Bapaume

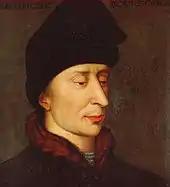
Jean the Fearless

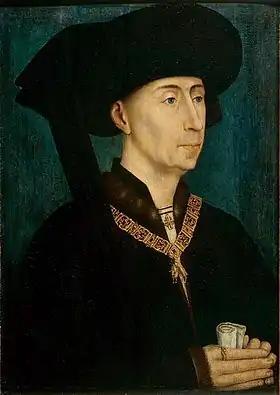
Philip the Good

Bapaume was under the control of the Dukes of Burgundy from 1383 to 1494 and it was in this city that John the Fearless took refuge after the assassination of the Duke of Orléans in 1407. It was also at Bapaume that he reunited his army to reenter the campaign on 30 January 1414. In July 1414 the King of France laid siege to Bapaume: John's garrison surrendered without fear and Charles VI then went to besiege Arras. A peace treaty was signed on 30 August and Bapaume was given to John the Fearless, but it was in such a state that on 3 September there were insufficient voters to elect aldermen. After the death of John, his son Philip the Good spent several days at the castle in 1420 and it was he who in 1437 granted the town of Bapaume two free fairs per year. A period of prosperity followed but on 4 April 1472 a terrible fire destroyed the city. It was then looted and burned by the troops of Louis XI on 7 May 1475 and again in 1477. In 1486 Charles VIII attacked Artois again and thus Bapaume. The area suffered much from the fighting between the Burgundians and the French. On 4 June 1488 fire caused further damage to the city.